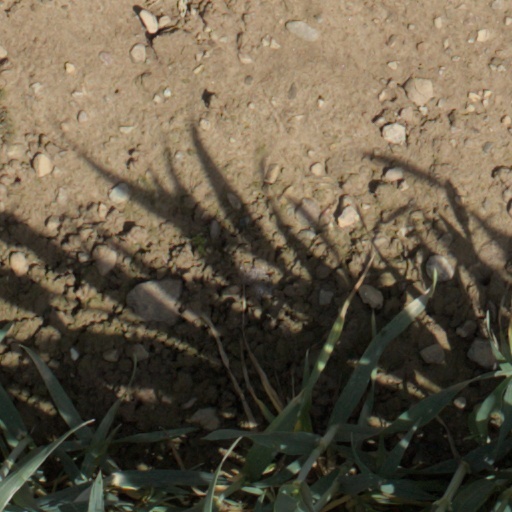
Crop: wheat